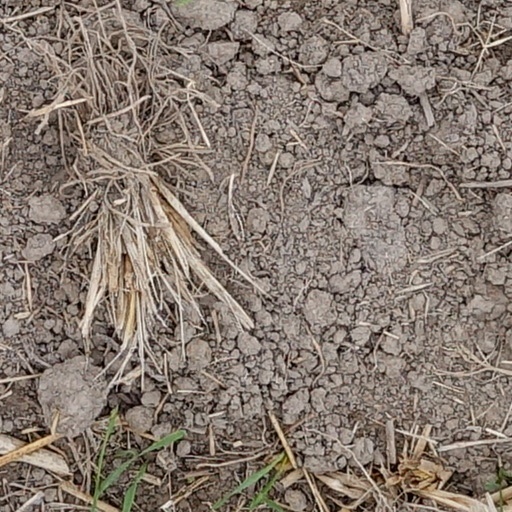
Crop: wheat